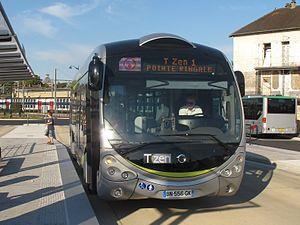
T Zen est la dénomination du réseau de bus à haut niveau de service, géré par Île-de-France Mobilités, circulant en site propre dans la région Île-de-France.
La ligne 1 du T Zen est une ligne de bus à haut niveau de service d'Île-de-France. Elle relie les gares du RER D de Lieusaint - Moissy et de Corbeil-Essonnes. La ligne a été mise en service le 4 juillet 2011.